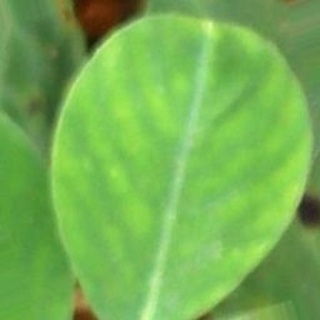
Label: healthy_groundnut